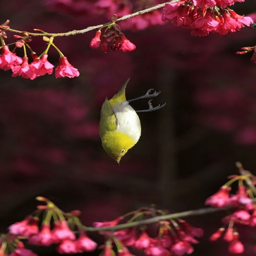
bird flying from the tree